Minions (Despicable Me)

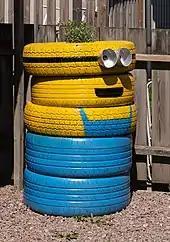
Tires recycled as Minion garden art in Brodalen, Sweden

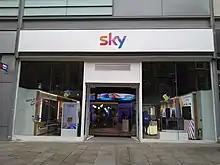
Since British media and telecommunications enterprise Sky Group was acquired by Comcast in 2018, the Minions were advertising mascots for Sky Broadband from 2020 to 2024 and decorations with themes of Minions could be seen in Sky's retail shops.

Since the release of the "Despicable Me" films, the Minions' popularity has been rising. The Minions have been regularly featured in cross-promotions for other Comcast/NBCUniversal properties, including Universal theme parks, NBC primetime TV series, and an Xfinity remote control.